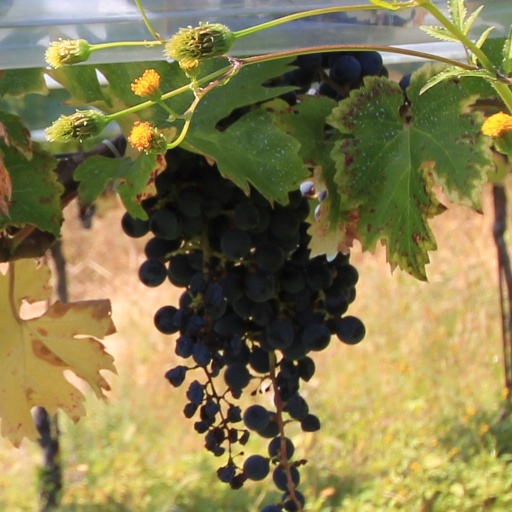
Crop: grape